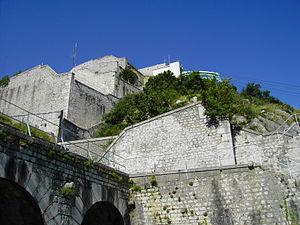
Fortifications de la Bastille - Grenoble, France
Saint Laurent est le seul quartier sur la rive droite de l'Isère dans la ville de Grenoble.
Grenoble est une commune du sud-est de la France, située dans la région Auvergne-Rhône-Alpes, chef-lieu du département de l'Isère, ancienne capitale du Dauphiné.